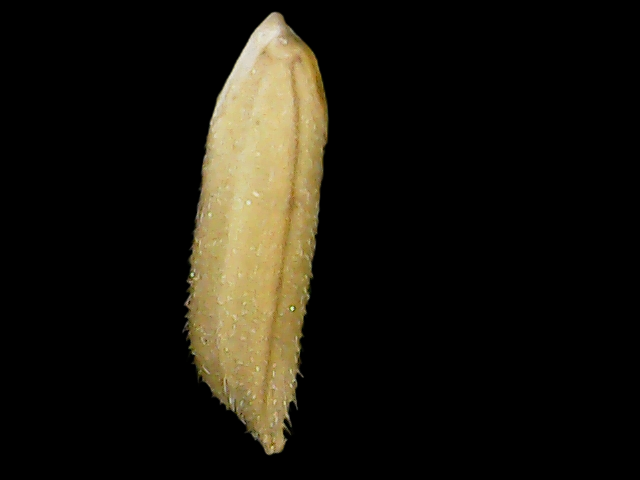
Rice variety: Binadhan19